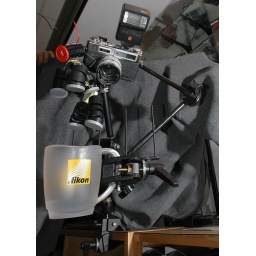
bogen death clamp with yashica head tortures the Canon bull by dangling it over the nikon cup of deathwater.